Lexus LS (XF40)

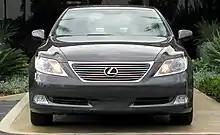
The Lexus LS pre-crash system uses grill-mounted radar sensors and windshield stereocameras.

Debuted on the fourth generation Lexus LS, the next-generation Pre-Crash System (Pre-Collision in the U.S.) offers forward and rear protection. The Frontal Pre-Crash system will activate a warning buzzer and red dash lights to alert the driver if a potential hazard is detected in the vehicle's path. If the system detects a potential collision, the system will adjust steering and braking responsiveness. If a collision is determined to be unavoidable, the seatbelt pretensioners will activate, and the brakes will automatically engage to slow the vehicle. The Rear Pre-Crash system, the first active rear collision safety feature in an automobile, uses trunk-mounted obstacle detection and warning systems; if a rear collision is deemed unavoidable, sensor-equipped Pre-Crash Intelligent Headrests in the front seats will adjust position upwards up to and forwards up to to cradle the head during impact, reducing whiplash. The rear Pre-Crash system in the U.S. market waited for FCC regulatory approval. For 2010, the LS hybrid further incorporated an all-TFT instrument panel display, which featured the addition of a night vision capability with pedestrian detection.